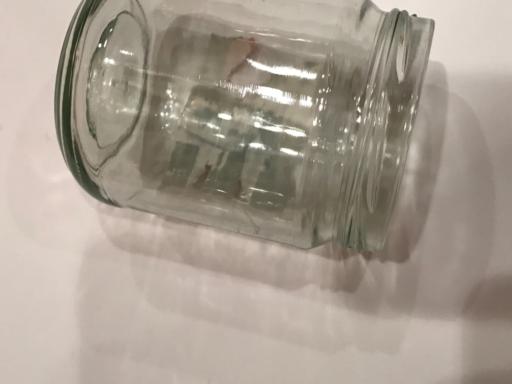
Label: glass